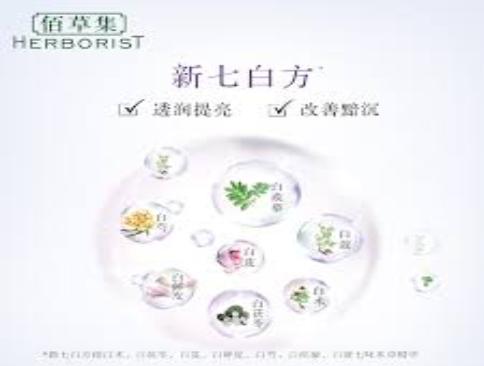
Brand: Herborist
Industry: Necessities